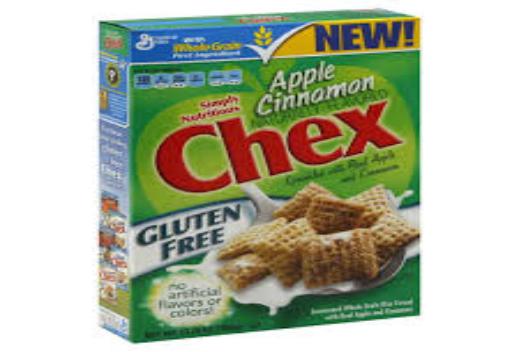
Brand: Cinnamon Chex
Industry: Food